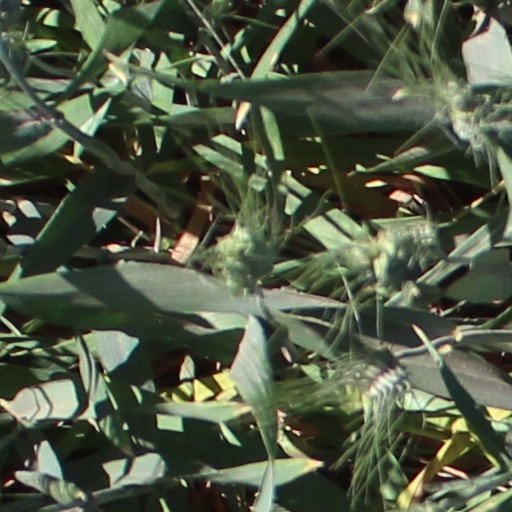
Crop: wheat